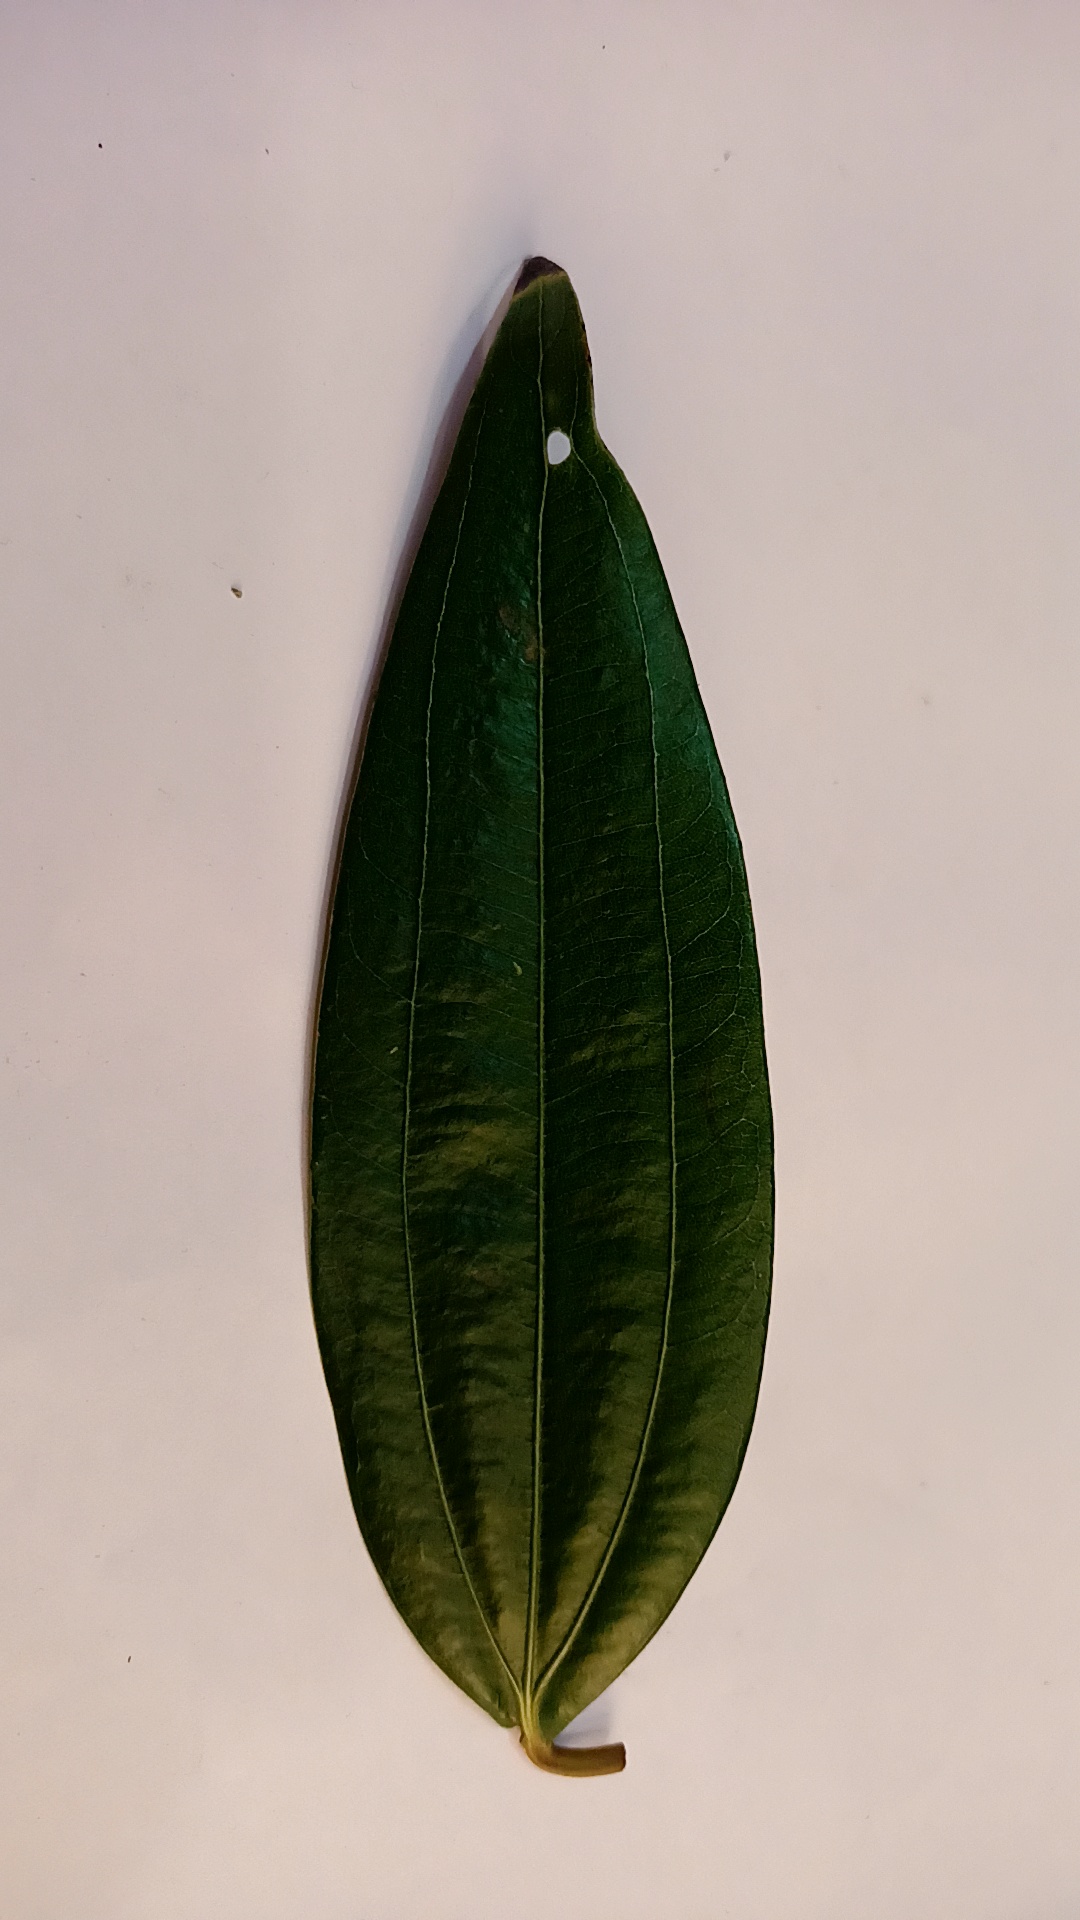
Label: Disease